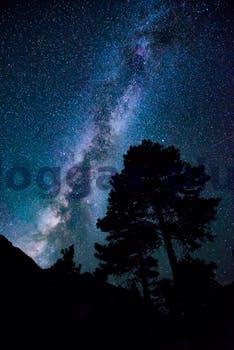
Label: Watermark